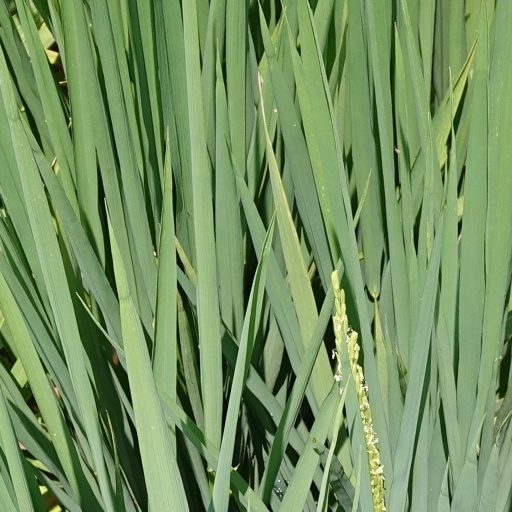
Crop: rice